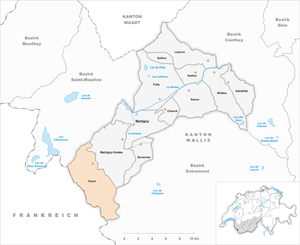
Trient est une commune suisse du canton du Valais, située dans le district de Martigny.